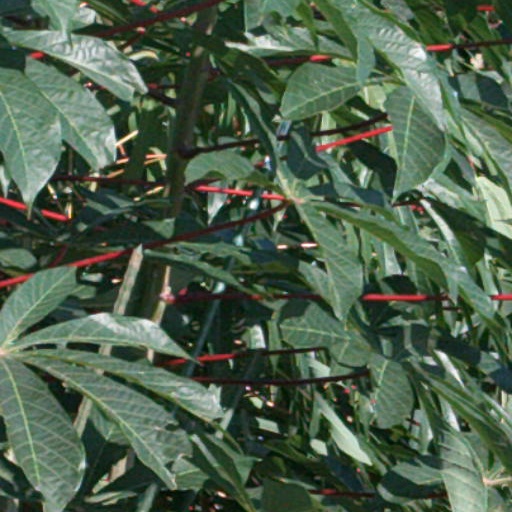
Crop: cassava